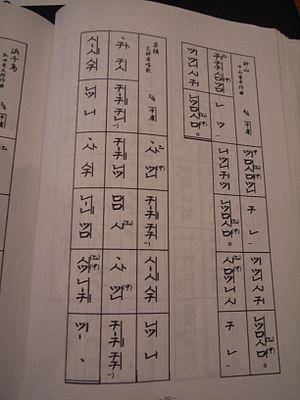
La notation musicale est la transcription sur un support d'une œuvre musicale afin de la conserver, de la diffuser et de l'interpréter ultérieurement.